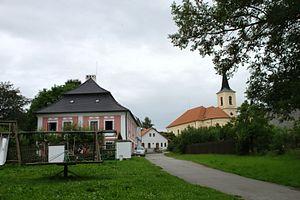
Dolní Hořice est une commune du district de Tábor, dans la région de Bohême-du-Sud, en République tchèque. Sa population s'élevait à 825 habitants en 2017.